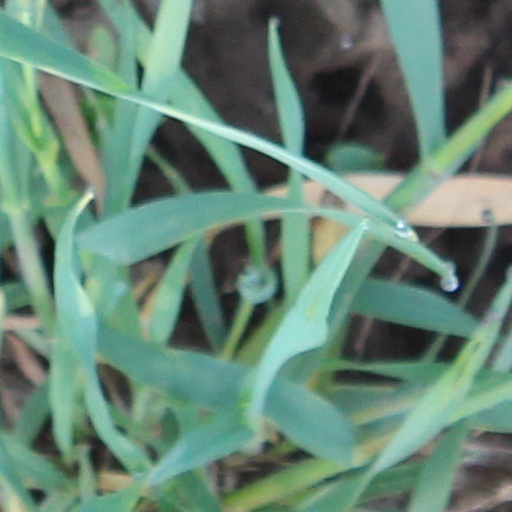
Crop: wheat